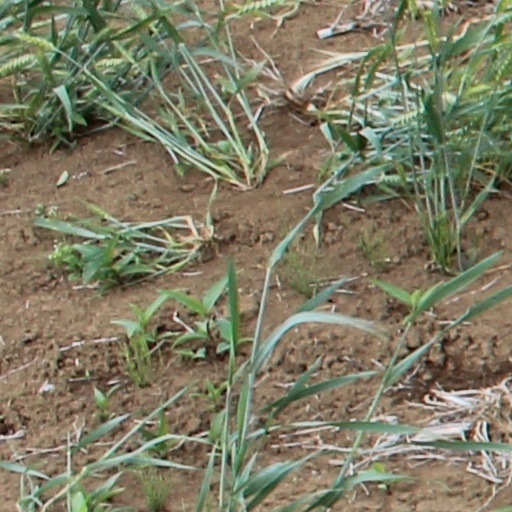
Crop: wheat